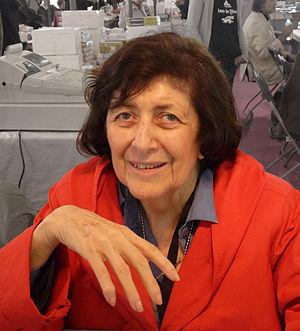
Henriette Walter au Salon du livre en Bretagne (Vannes, Morbihan)
Henriette Walter, née le 5 mars 1929 à Sfax, est une linguiste française, professeur émérite de linguistique à l'université Rennes-II à Rennes, et directrice du laboratoire de phonologie à l'École pratique des hautes études à la Sorbonne. Elle a rédigé des ouvrages de linguistique très spécialisés aussi bien que des ouvrages de vulgarisation.